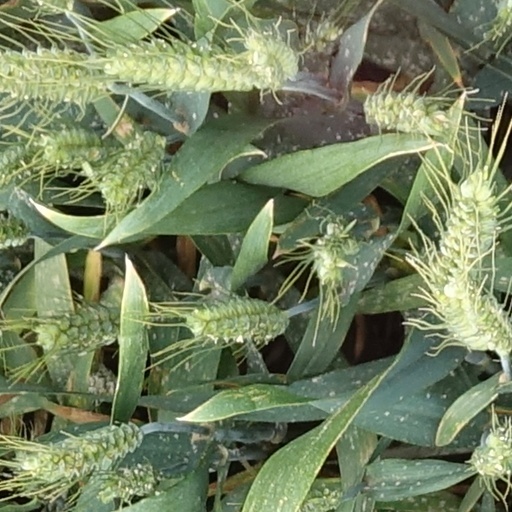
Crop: wheat